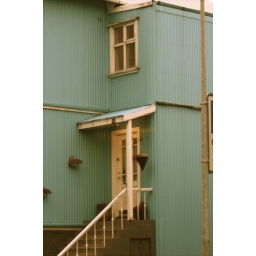
cute house me and my friends walked by. Reykjavik is covered in cute colorful houses :)